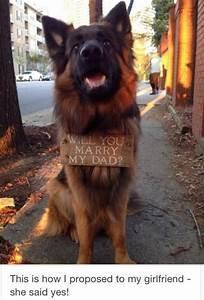
dog